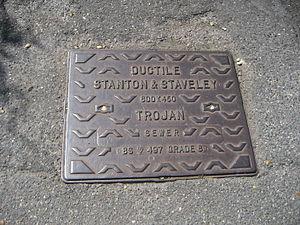
La Staveley Coal and Iron Company Limited est une ancienne entreprise sidérurgique, minière et chimique basée à Staveley, près de Chesterfield, dans le Derbyshire.